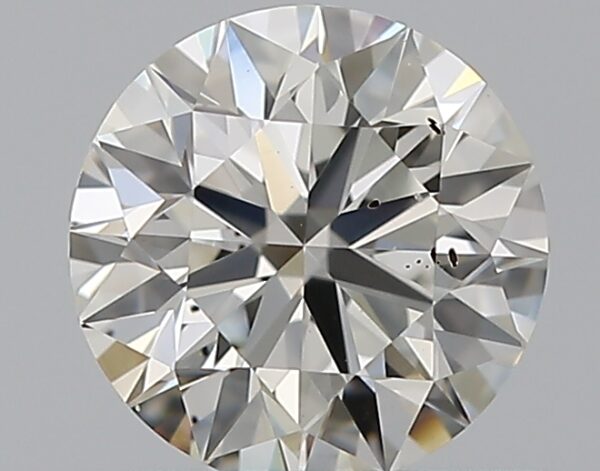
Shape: round
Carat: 0.52
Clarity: SI1
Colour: I
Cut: EX
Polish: EX
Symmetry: EX
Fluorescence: M
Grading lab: GIA
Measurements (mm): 5.1 x 5.14 x 3.2